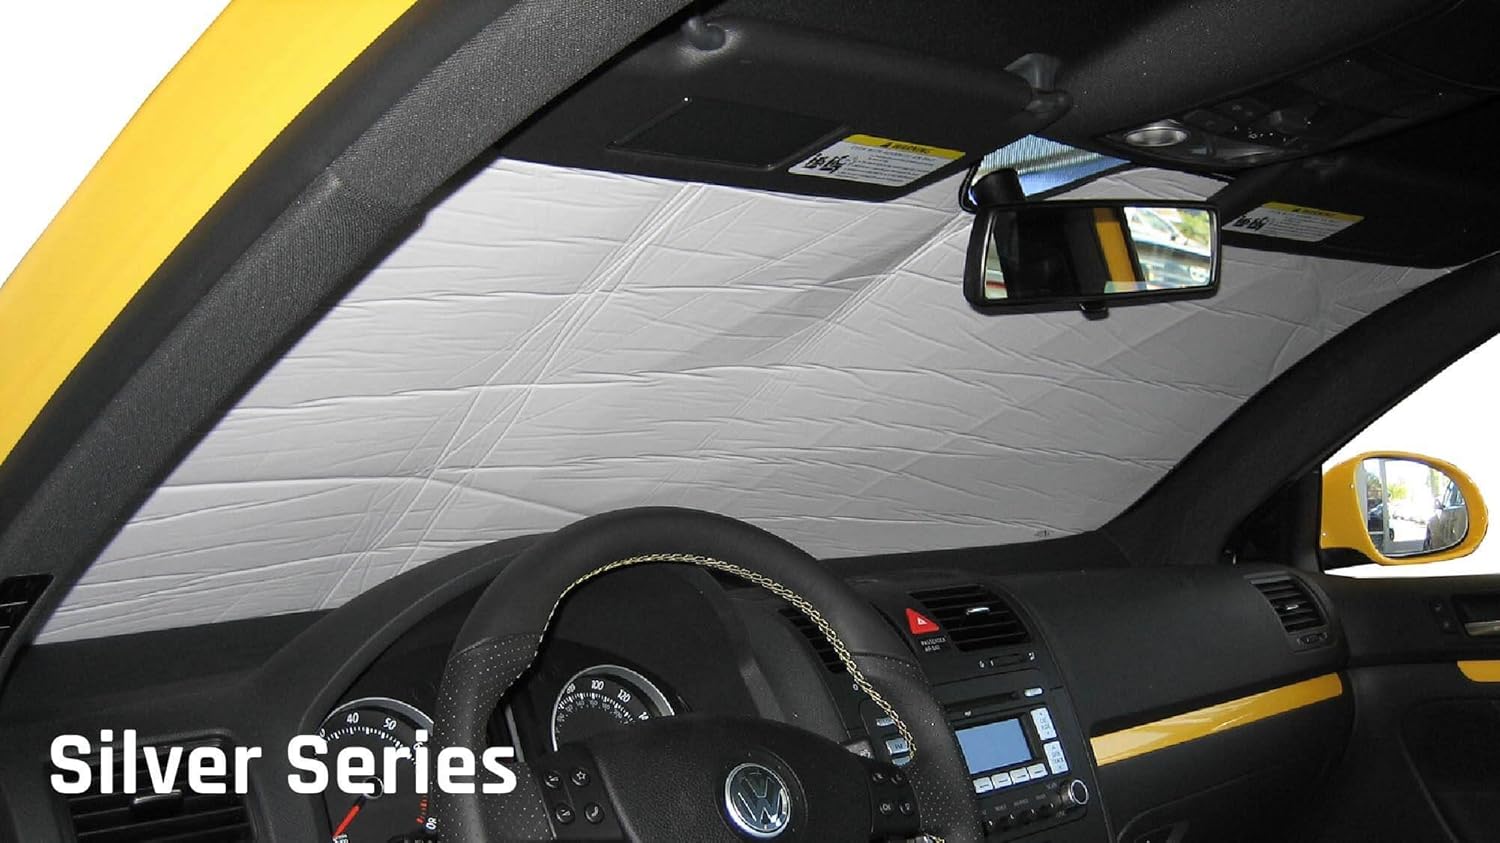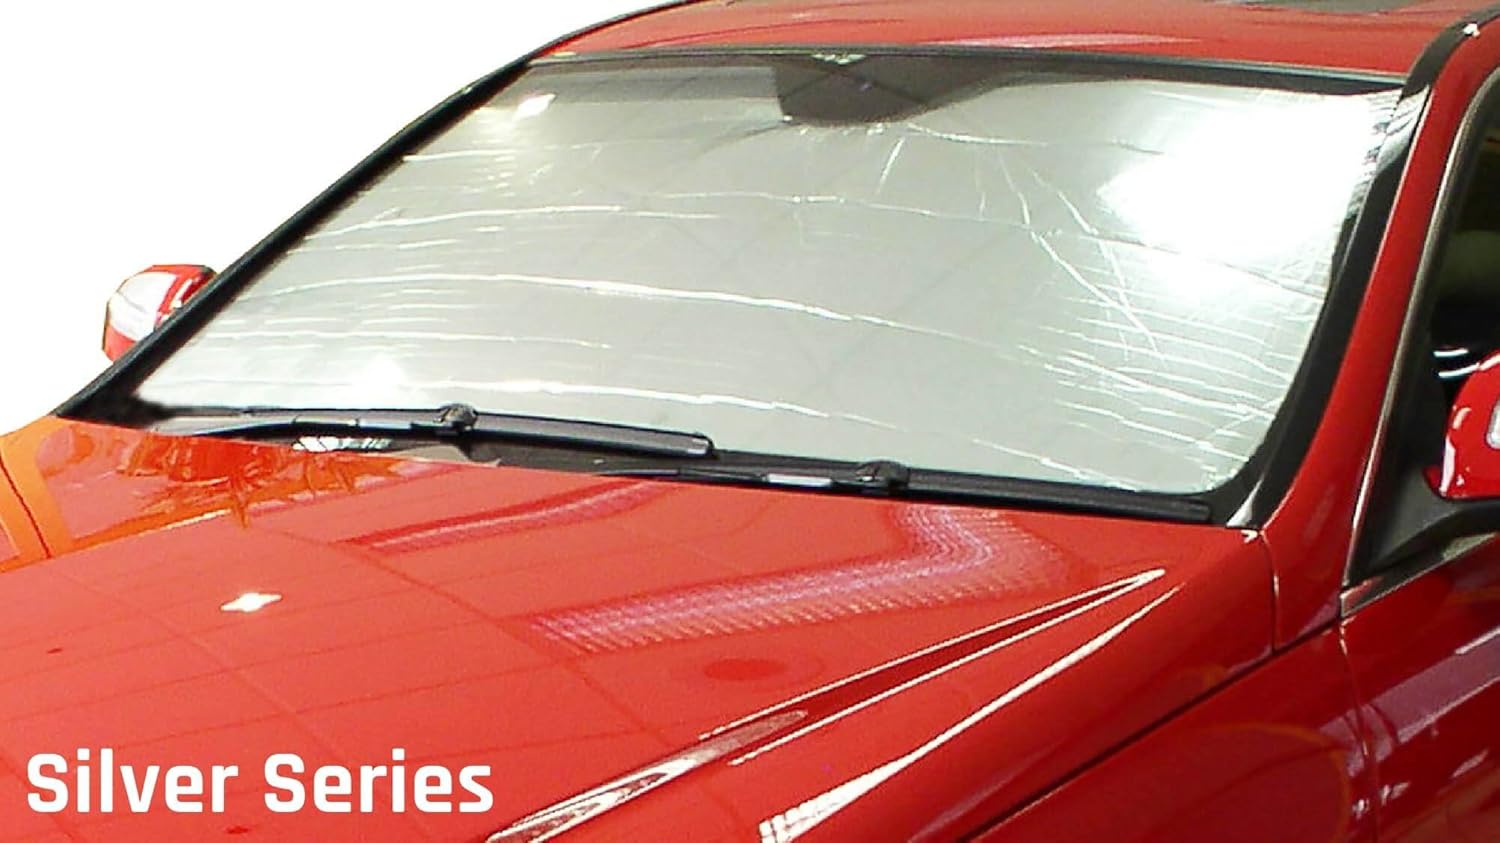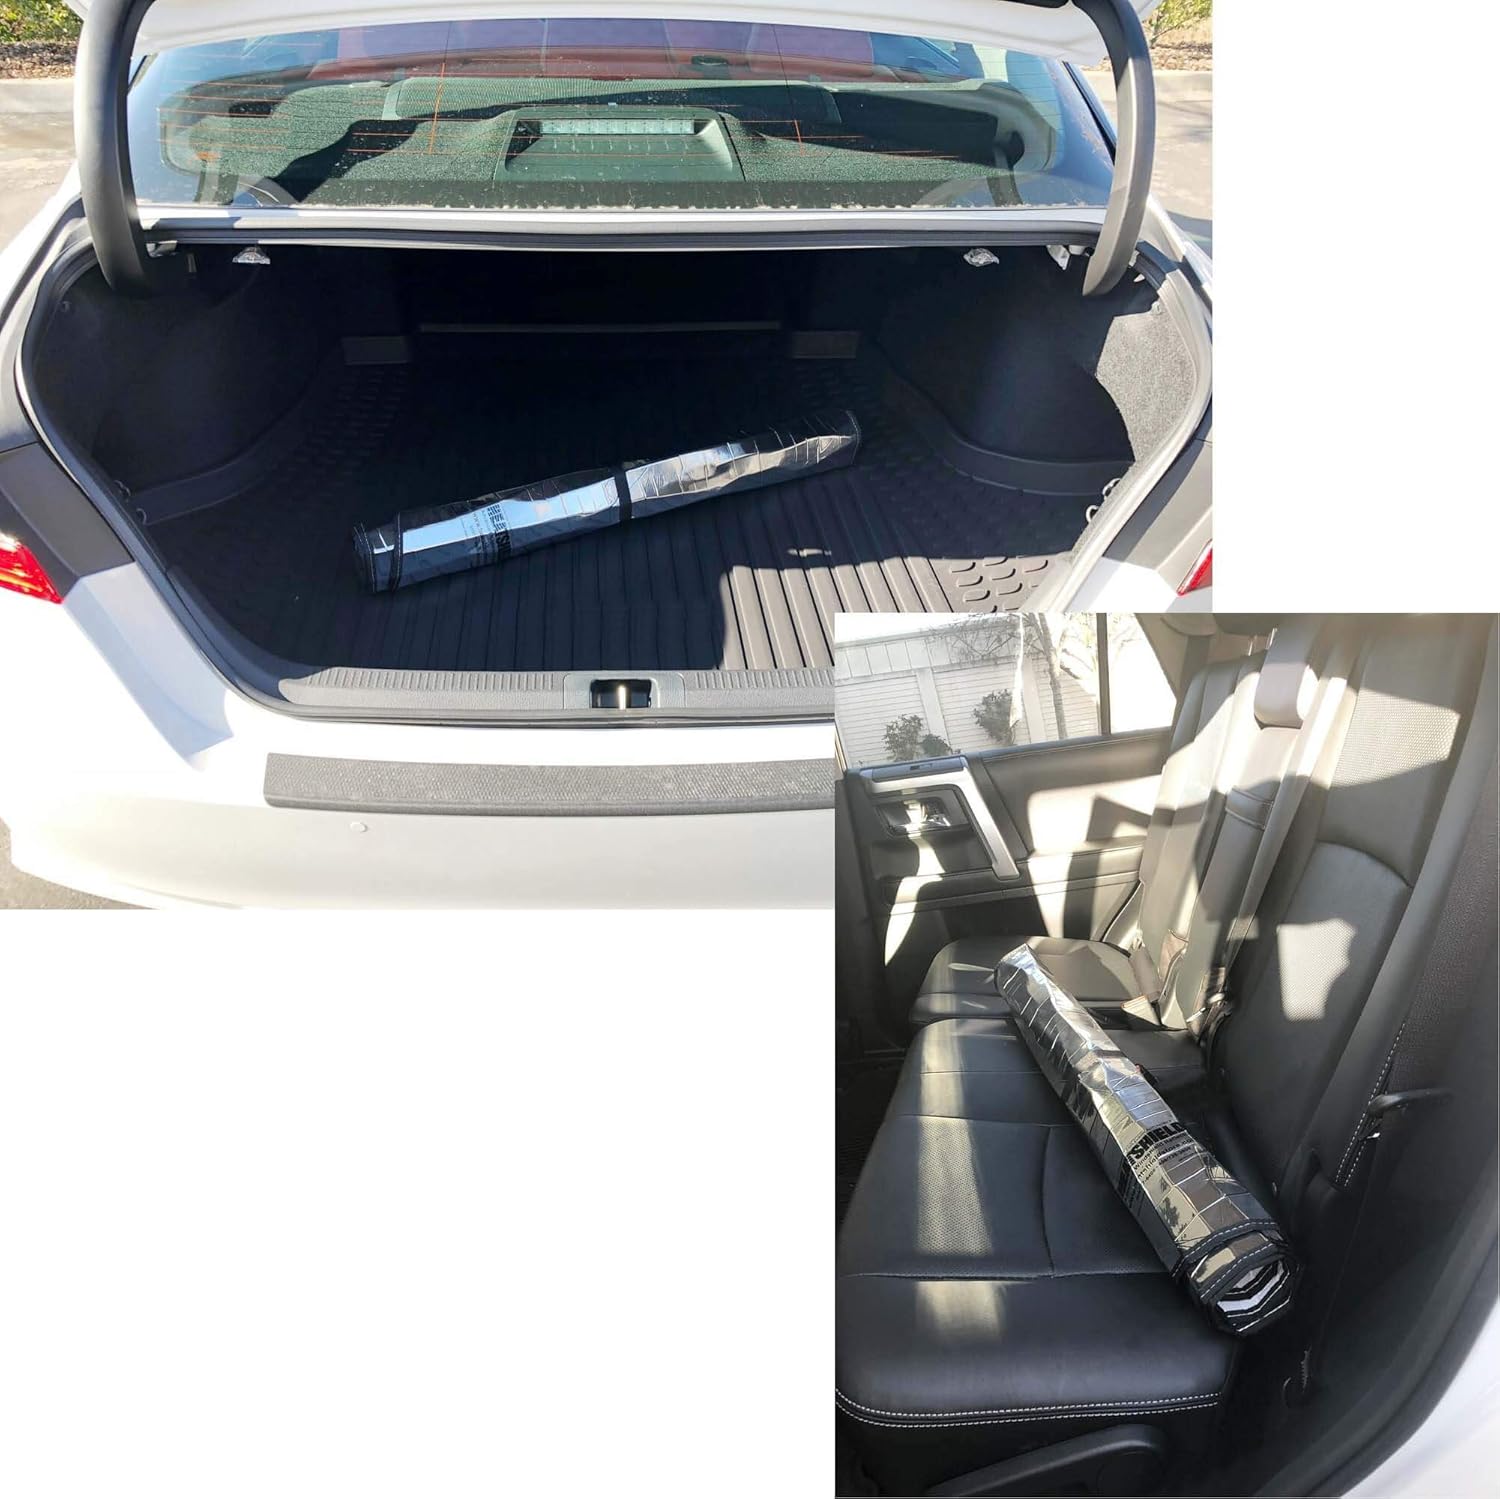
HeatShield, The Original Windshield Sun Shade, Custom-Fit for Infiniti QX80 SUV w/Sensor 2014-2023 Silver Series
Category: Automotive
Heatshield Part #1844-S will fit a Infiniti QX80 SUV w/ Sensor for "Forward Collision, Lane Departure Warning" 2014, 2015, 2016, 2017, 2018, 2019, 2020, 2021, 2022, 2023. Heatshield Sunshades are the original custom fit sun shades for automobiles and aircraft made in the USA for over 30 years! All of our sunshades are sturdy enough to be supported by the sun visors alone, yet remain flexible enough to be bent behind the rear view mirror and roll for storage. To install, simply unroll across the dash, maneuver the Heatshield behind the rear view mirror and flip the sun visors down. For storage, simply roll it up and secure it with the attached velcro strap and put it in the back seat. The Silver Series features a metallic silver exterior with a white interior. Each Heatshield is bound with a soft polyester binding, providing a smooth edge against the headliner and dashboard. The Heatshield material has been developed to be both user friendly and robust to allow for a long useful life. Heatshield comes with a 1 year limited warranty, with proof of purchase and a 30-day money back guarantee.
Features: Custom fit and Made in the USA for: 2014-2023, Infiniti QX80 SUV w/ Sensor for "Forward Collision, Lane Departure Warning" | The advanced 3-layer construction produces dramatic temperature differences in parked vehicles…up to 40° Fahrenheit. | Simple Installation: Unroll across the dash, bend the HeatShield behind the rear view mirror and flip the sun visors down. | To store, roll up and secure with attached velcro strap. | Fit & quality guaranteed.